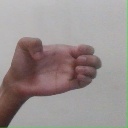
अक्षर: ख